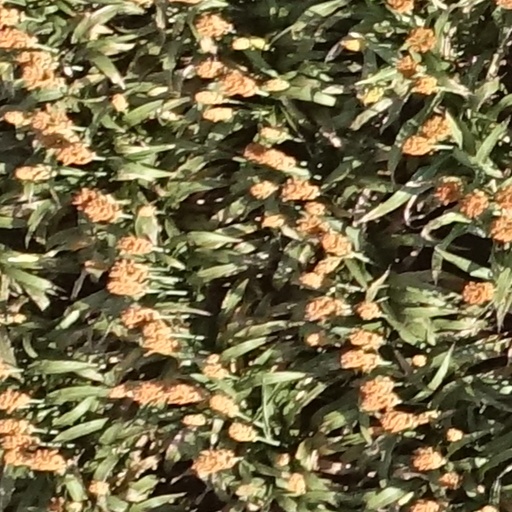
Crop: sorghum